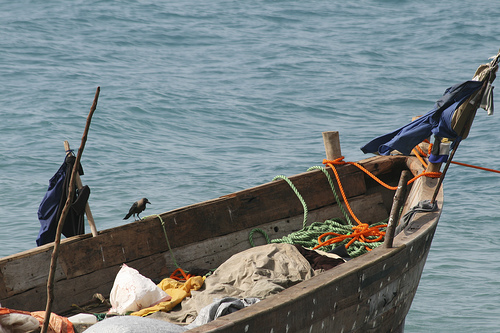
A boat with lots of different colored rope and a bird.

An old looking boat with a bird perched on top of it.

A crow sitting on a empty boat with some sticks and ropes

The bird is perched on the side of the boat.